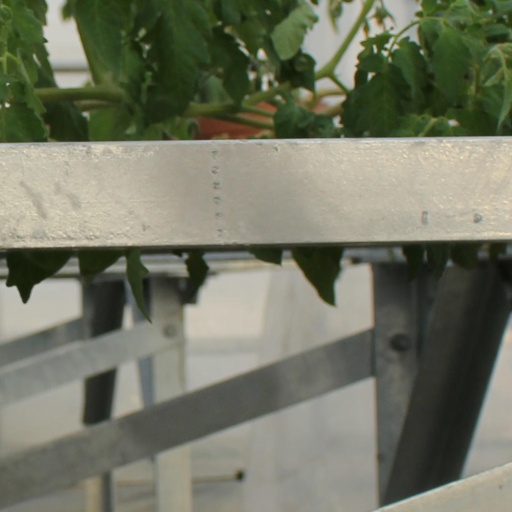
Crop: tomato